Yisroel Eliyahu Weintraub

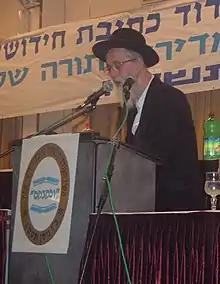
Hebrew: Speaker at the Amali Torah Conference organized and written by an organization

Rabbi Yisrael Eliyahu Weintraub, known as Reb Yisroel Elya Weintraub, (March 25, 1932 – March 30, 2010) was one of the leading Kabbalists of his generation. The leader of the Lithuanian yeshiva world, Rabbi Elazar Menachem Shach, encouraged many people to flock to him for his advice on various matters of life.